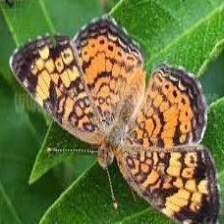
Species: CRECENT